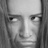
Emotion: sad